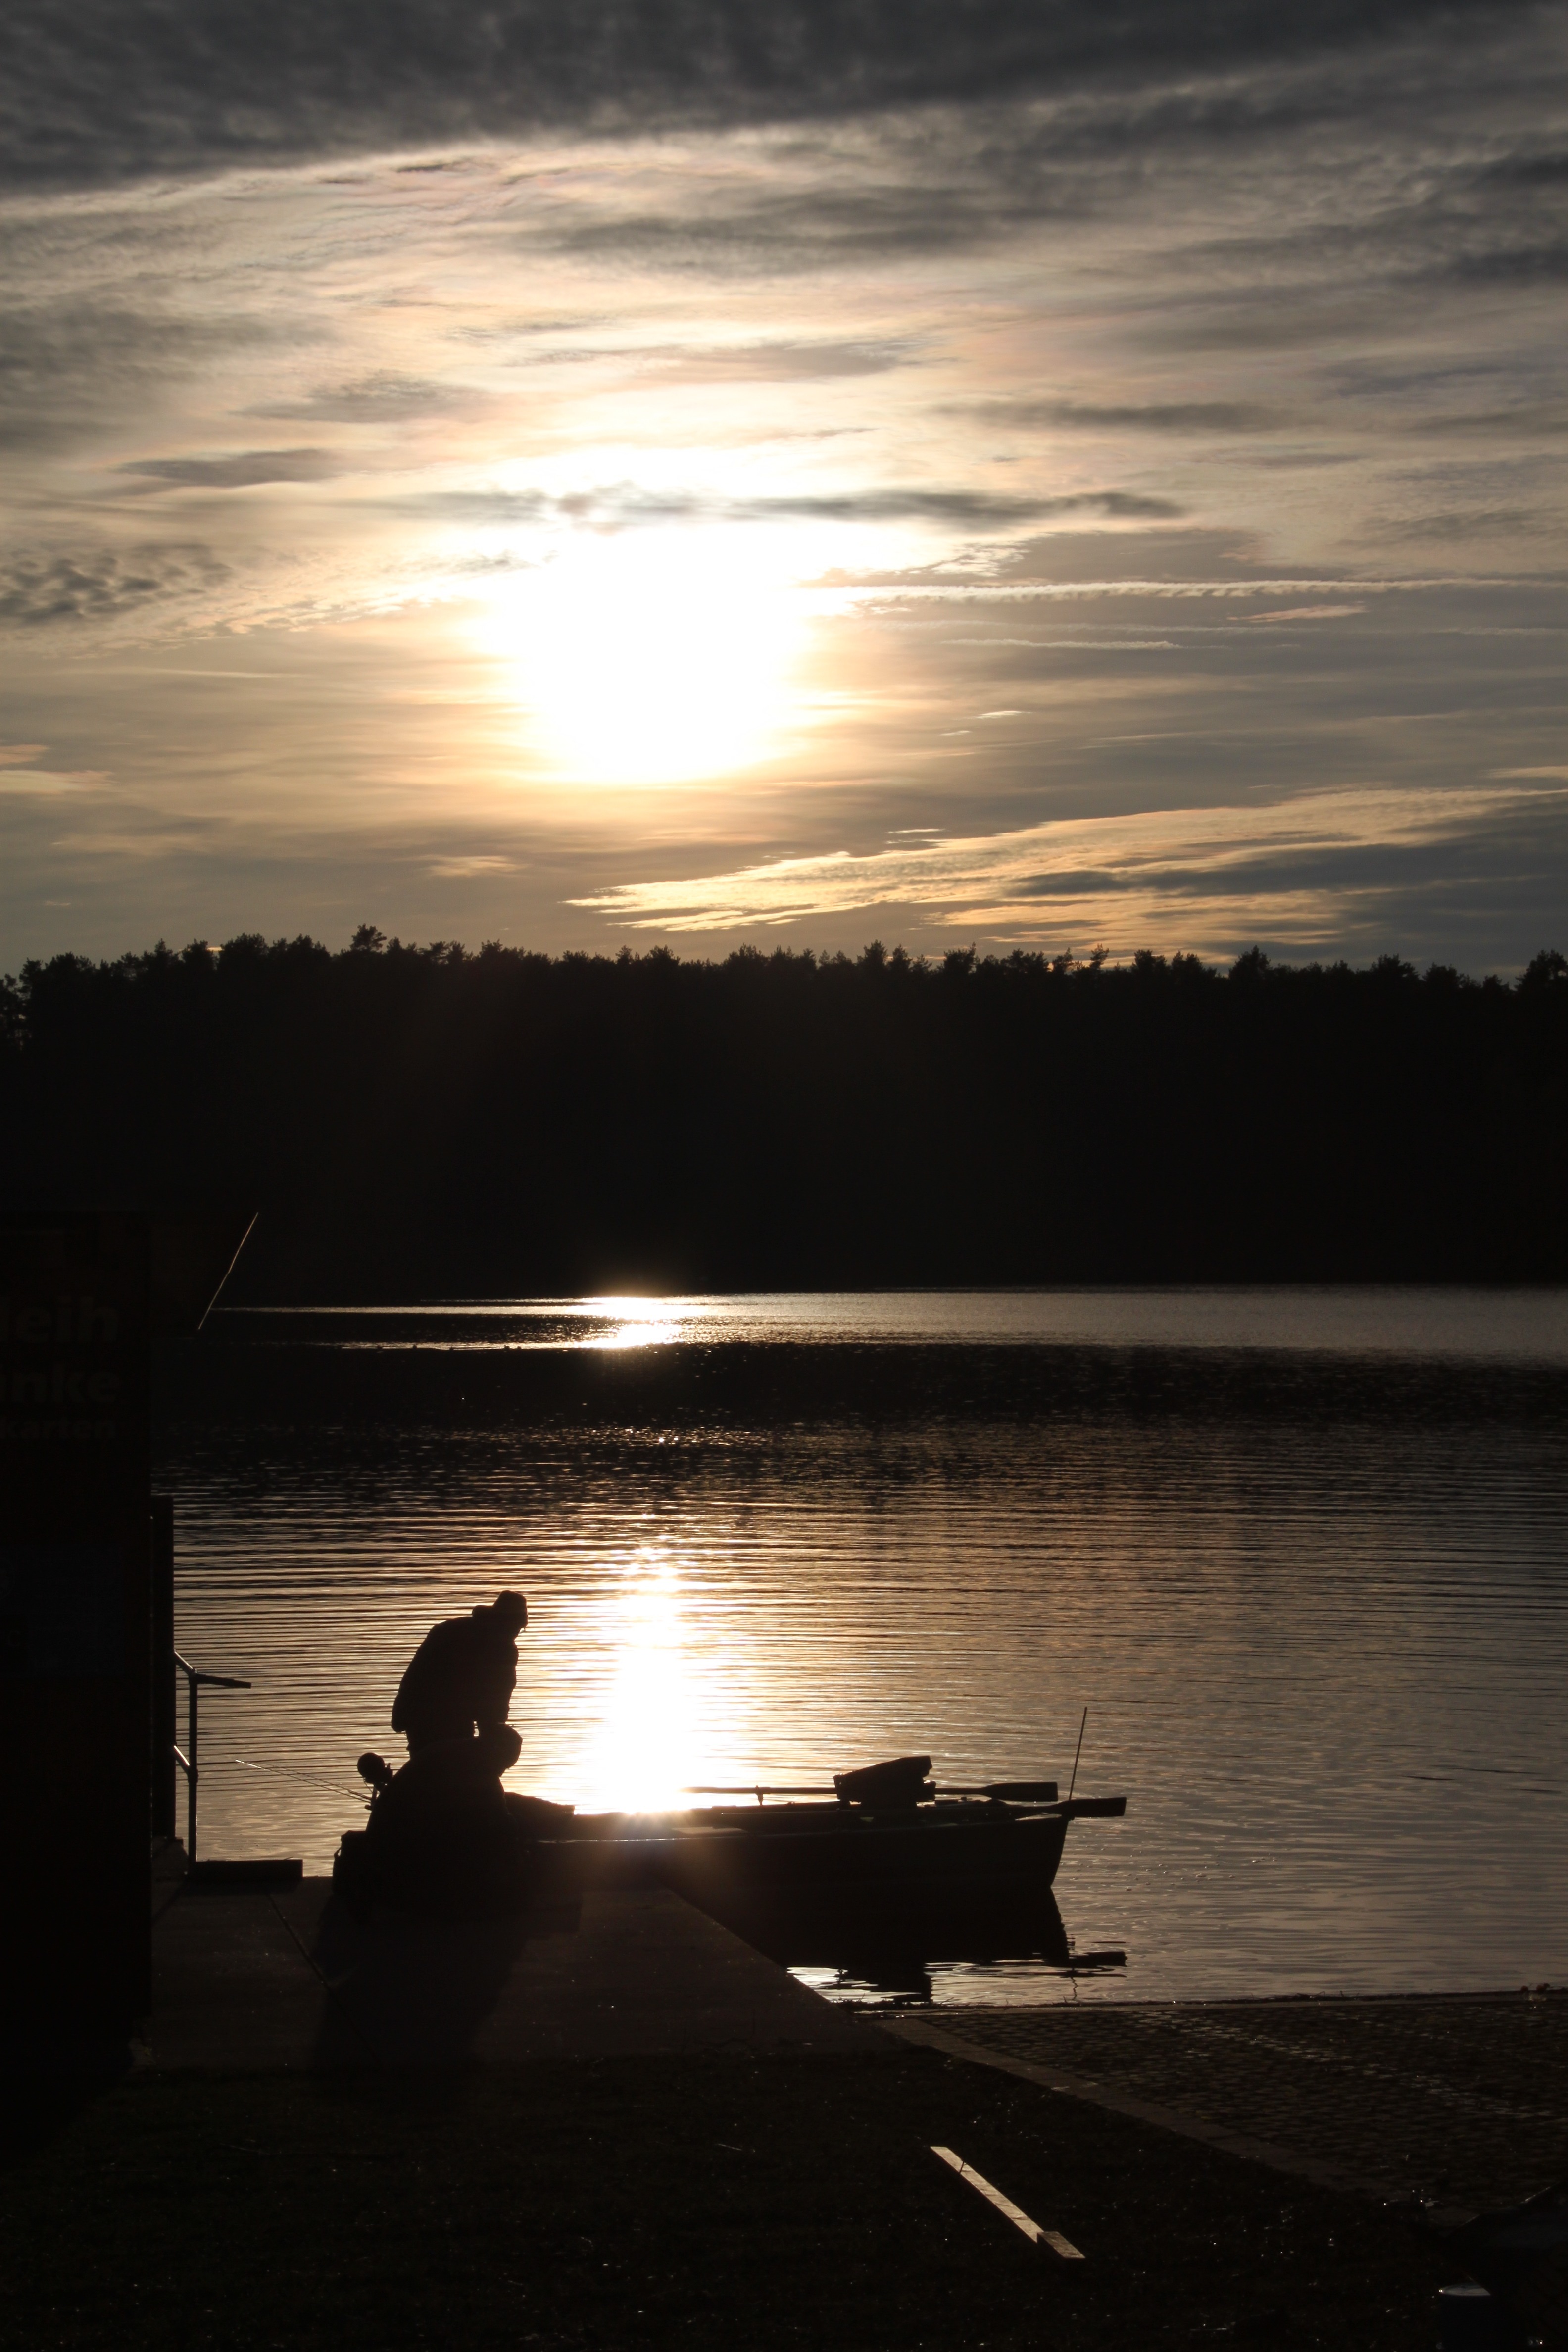
man, landscape, sea, coast, tree, water, nature, ocean, horizon, light, cloud, sky, sun, sunrise, sunset, sunlight, morning, lake, dawn, dusk, boot, evening, twilight, reflection, fishing, darkness, rest, fish, body of water, quiet, loch, silent, fischer, afterglow, catch fish, brombachsee